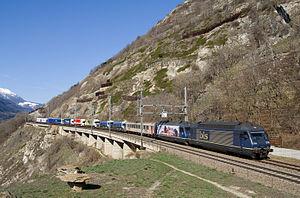
Le ferroutage, aussi appelé transport rail-route, ou transport « combiné accompagné », consiste à charger des camions complets sur un train : le tracteur, la remorque et le chauffeur. C'est une forme de transport combiné qu'il ne faut pas confondre avec le transport de conteneurs, dit « combiné non accompagné ».
L'autoroute ferroviaire ou la route roulante est un type de transport combiné consistant à transporter des poids lourds sur des trains spéciaux qui peuvent atteindre des longueurs de 800 mètres. Il s'agit d'un des aspects du ferroutage.